RCD Mallorca

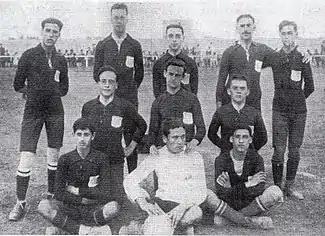
RCD Mallorca first match on 25 March 1916 against FC Barcelona reserve team.

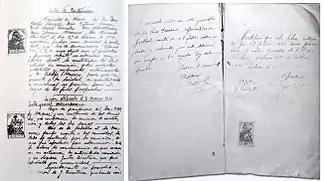
Founding charter of "Alfonso XIII Football Club" in 1916.

In 1917, the Catalan Federation granted Real Sociedad Alfonso XIII admission into the second-tier league championship as an unofficial champion of the Balearic Islands. Booking a place in the final, Los Bermellones went on to record their first title with a resounding 3–1 victory over Futbol Club Palafrugell, in Barcelona.